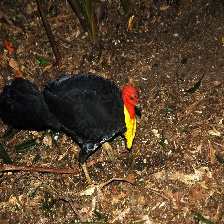
Species: BUSH TURKEY
Scientific name: ALECTURA LATHAMI